The Red Crystal: The Seven Secrets of Life

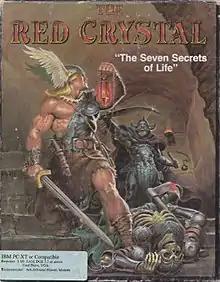

The Red Crystal: The Seven Secrets of Life is a role-playing video game for MS-DOS developed and published by Quantum Quality Productions in 1994.